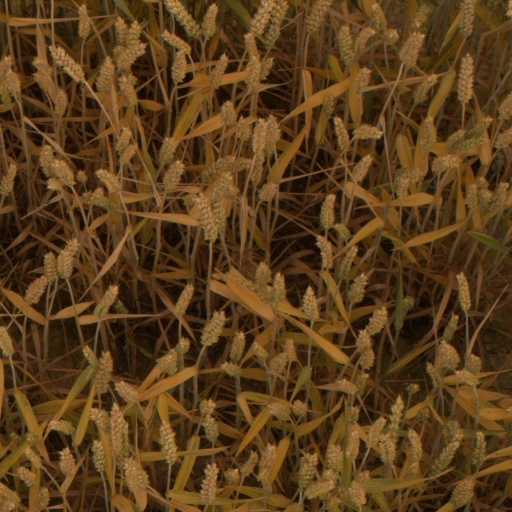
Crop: wheat